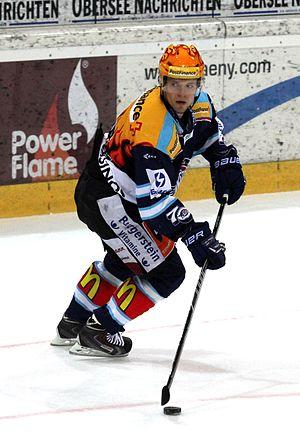
Nicklas Danielsson (RJ 44, TS).